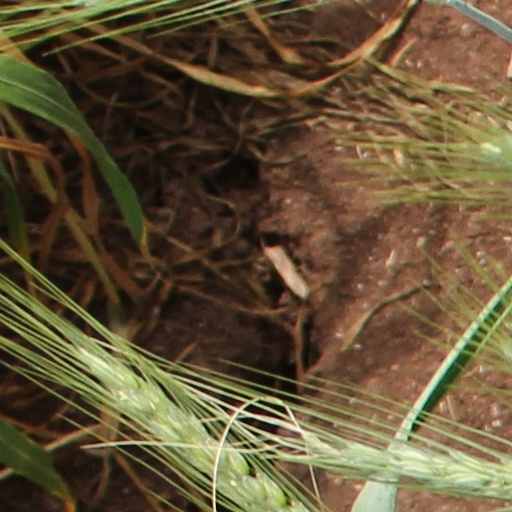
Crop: wheat